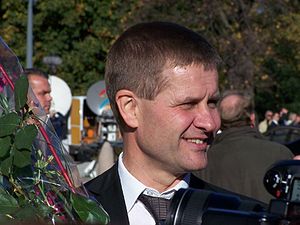
Erik Solheim
Erik Solheim som nyudnævnt udviklingsminister